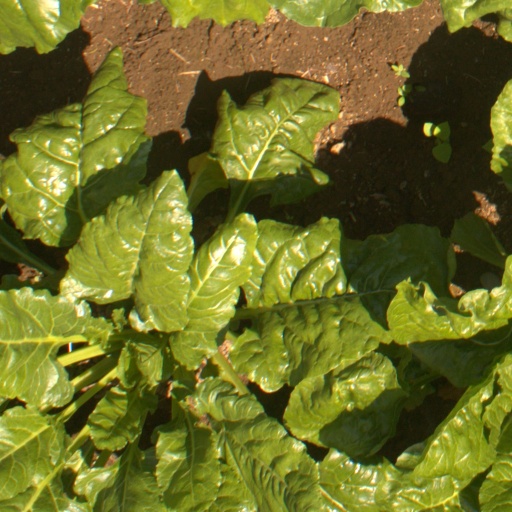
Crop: sugar beet